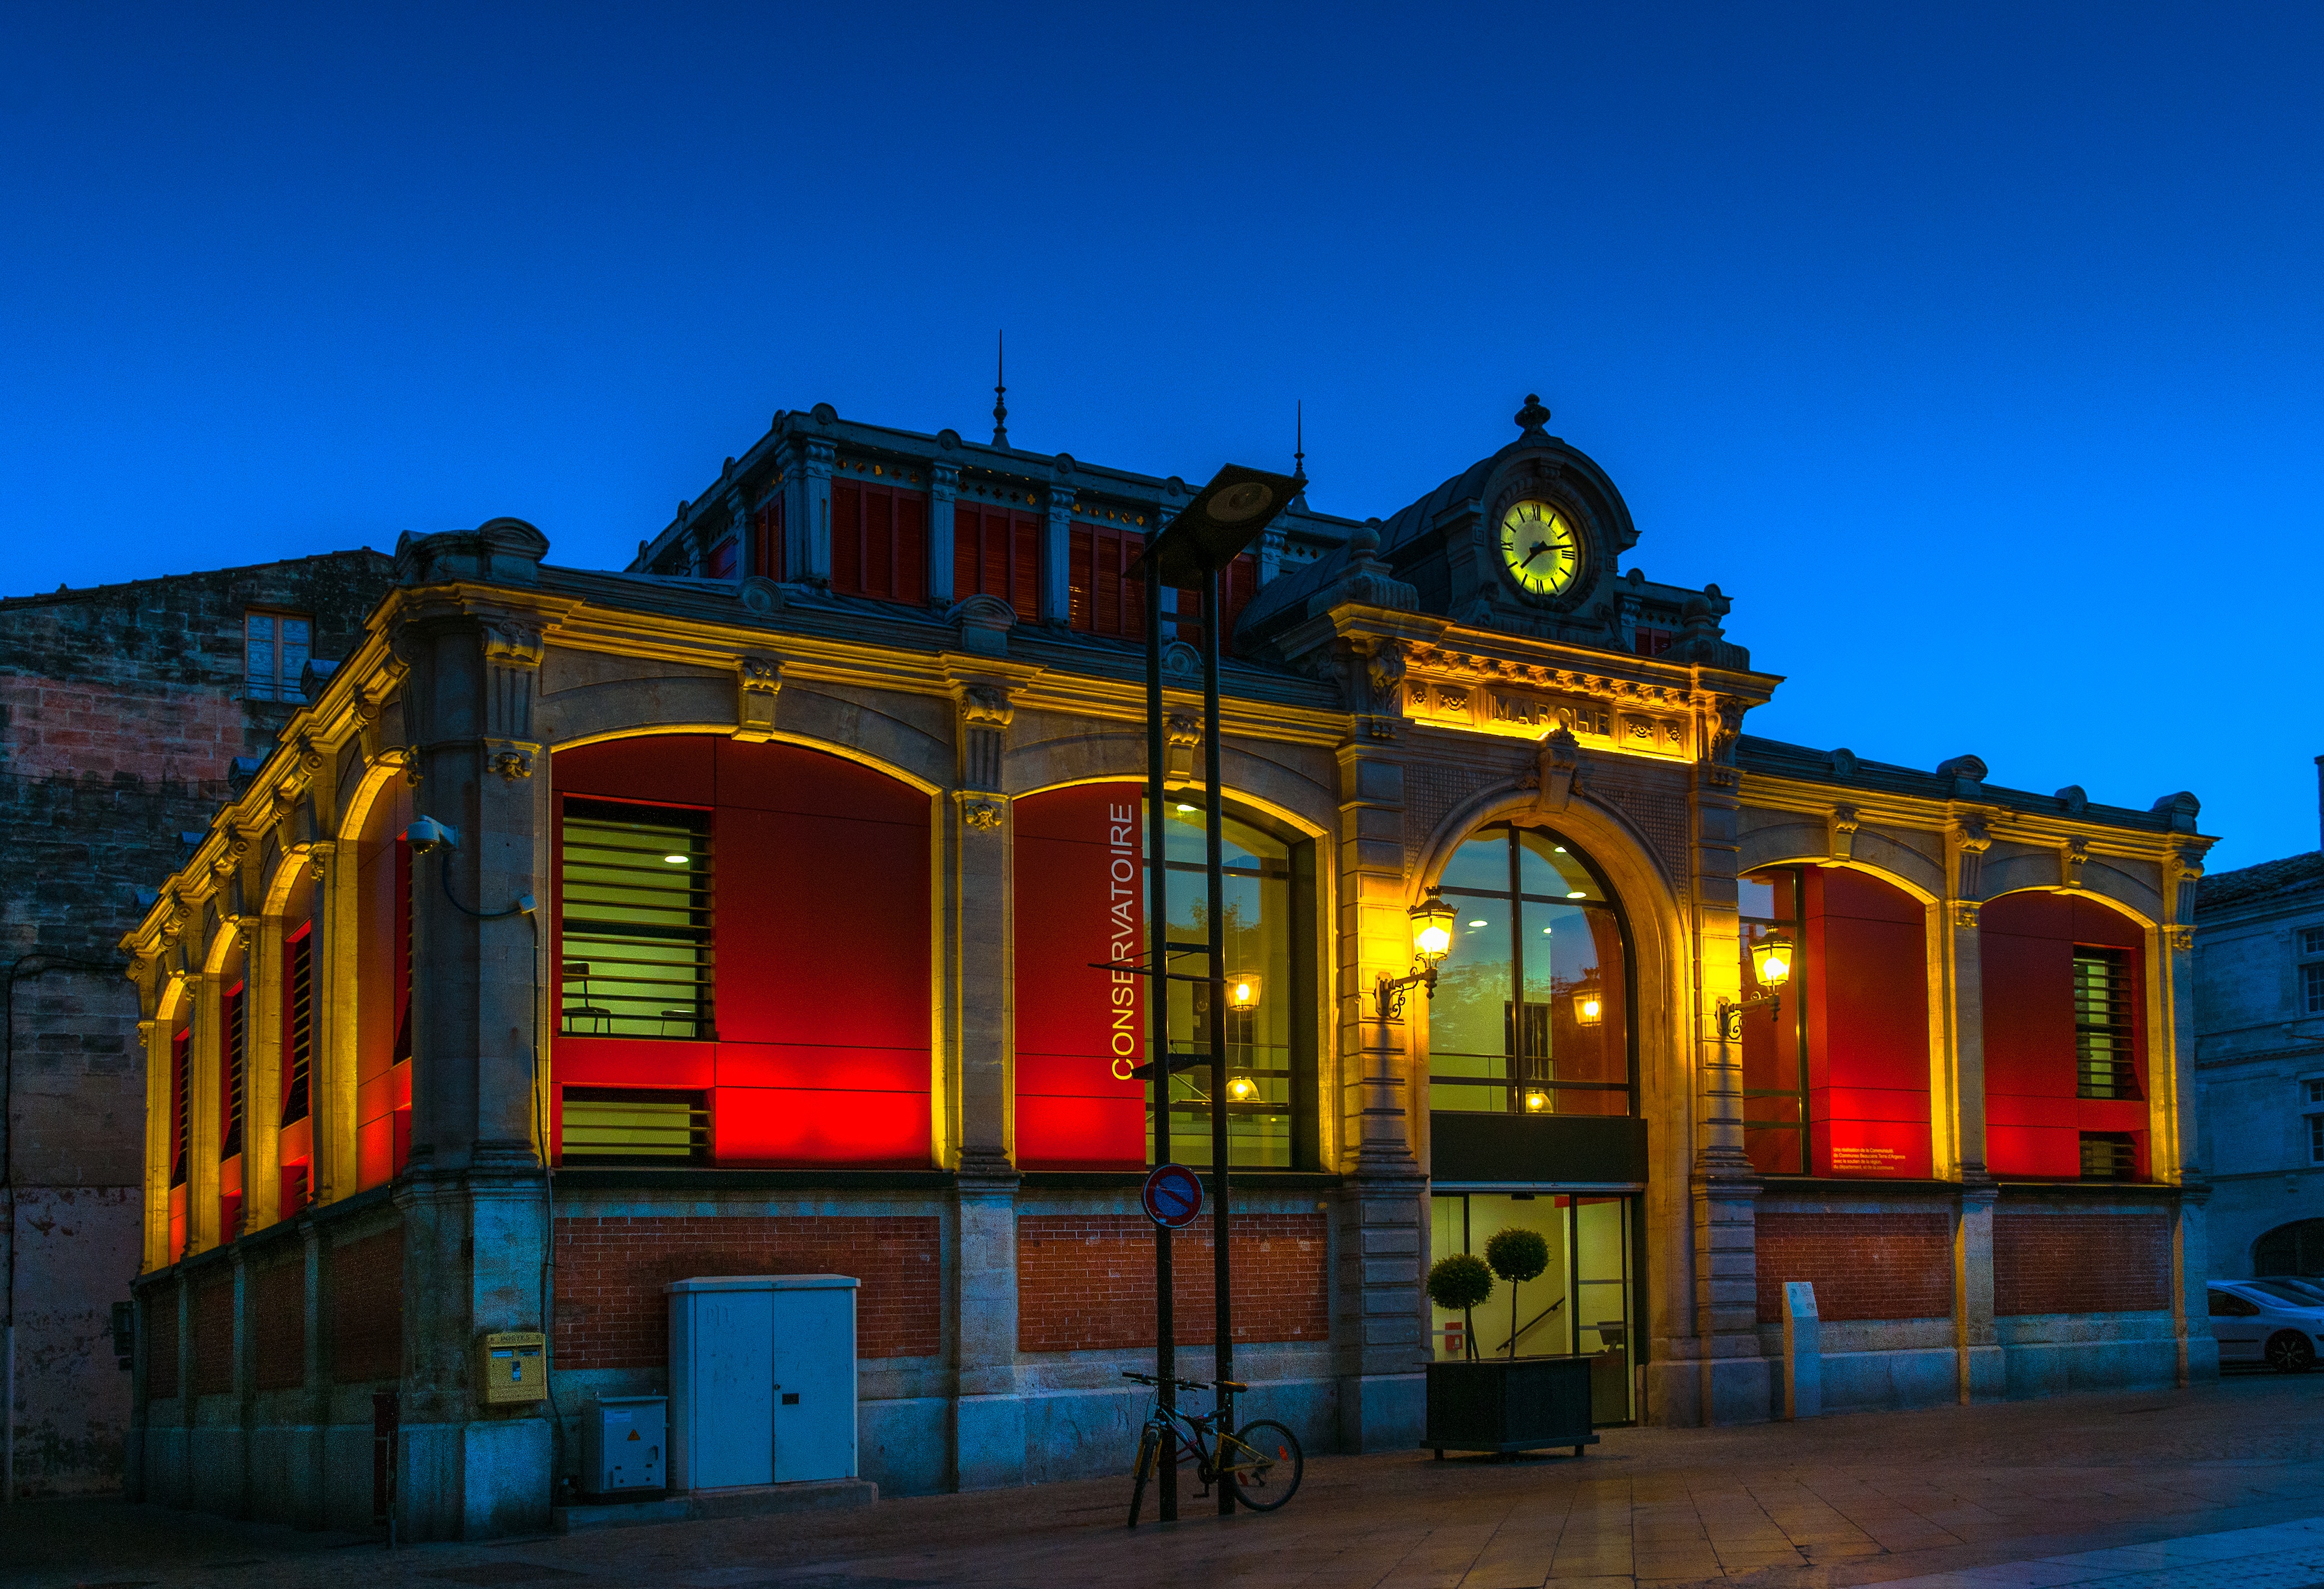
architecture, night, house, town, building, home, monument, cityscape, evening, color, landmark, facade, conservatory, halles, estate, nocturne, beaucaire